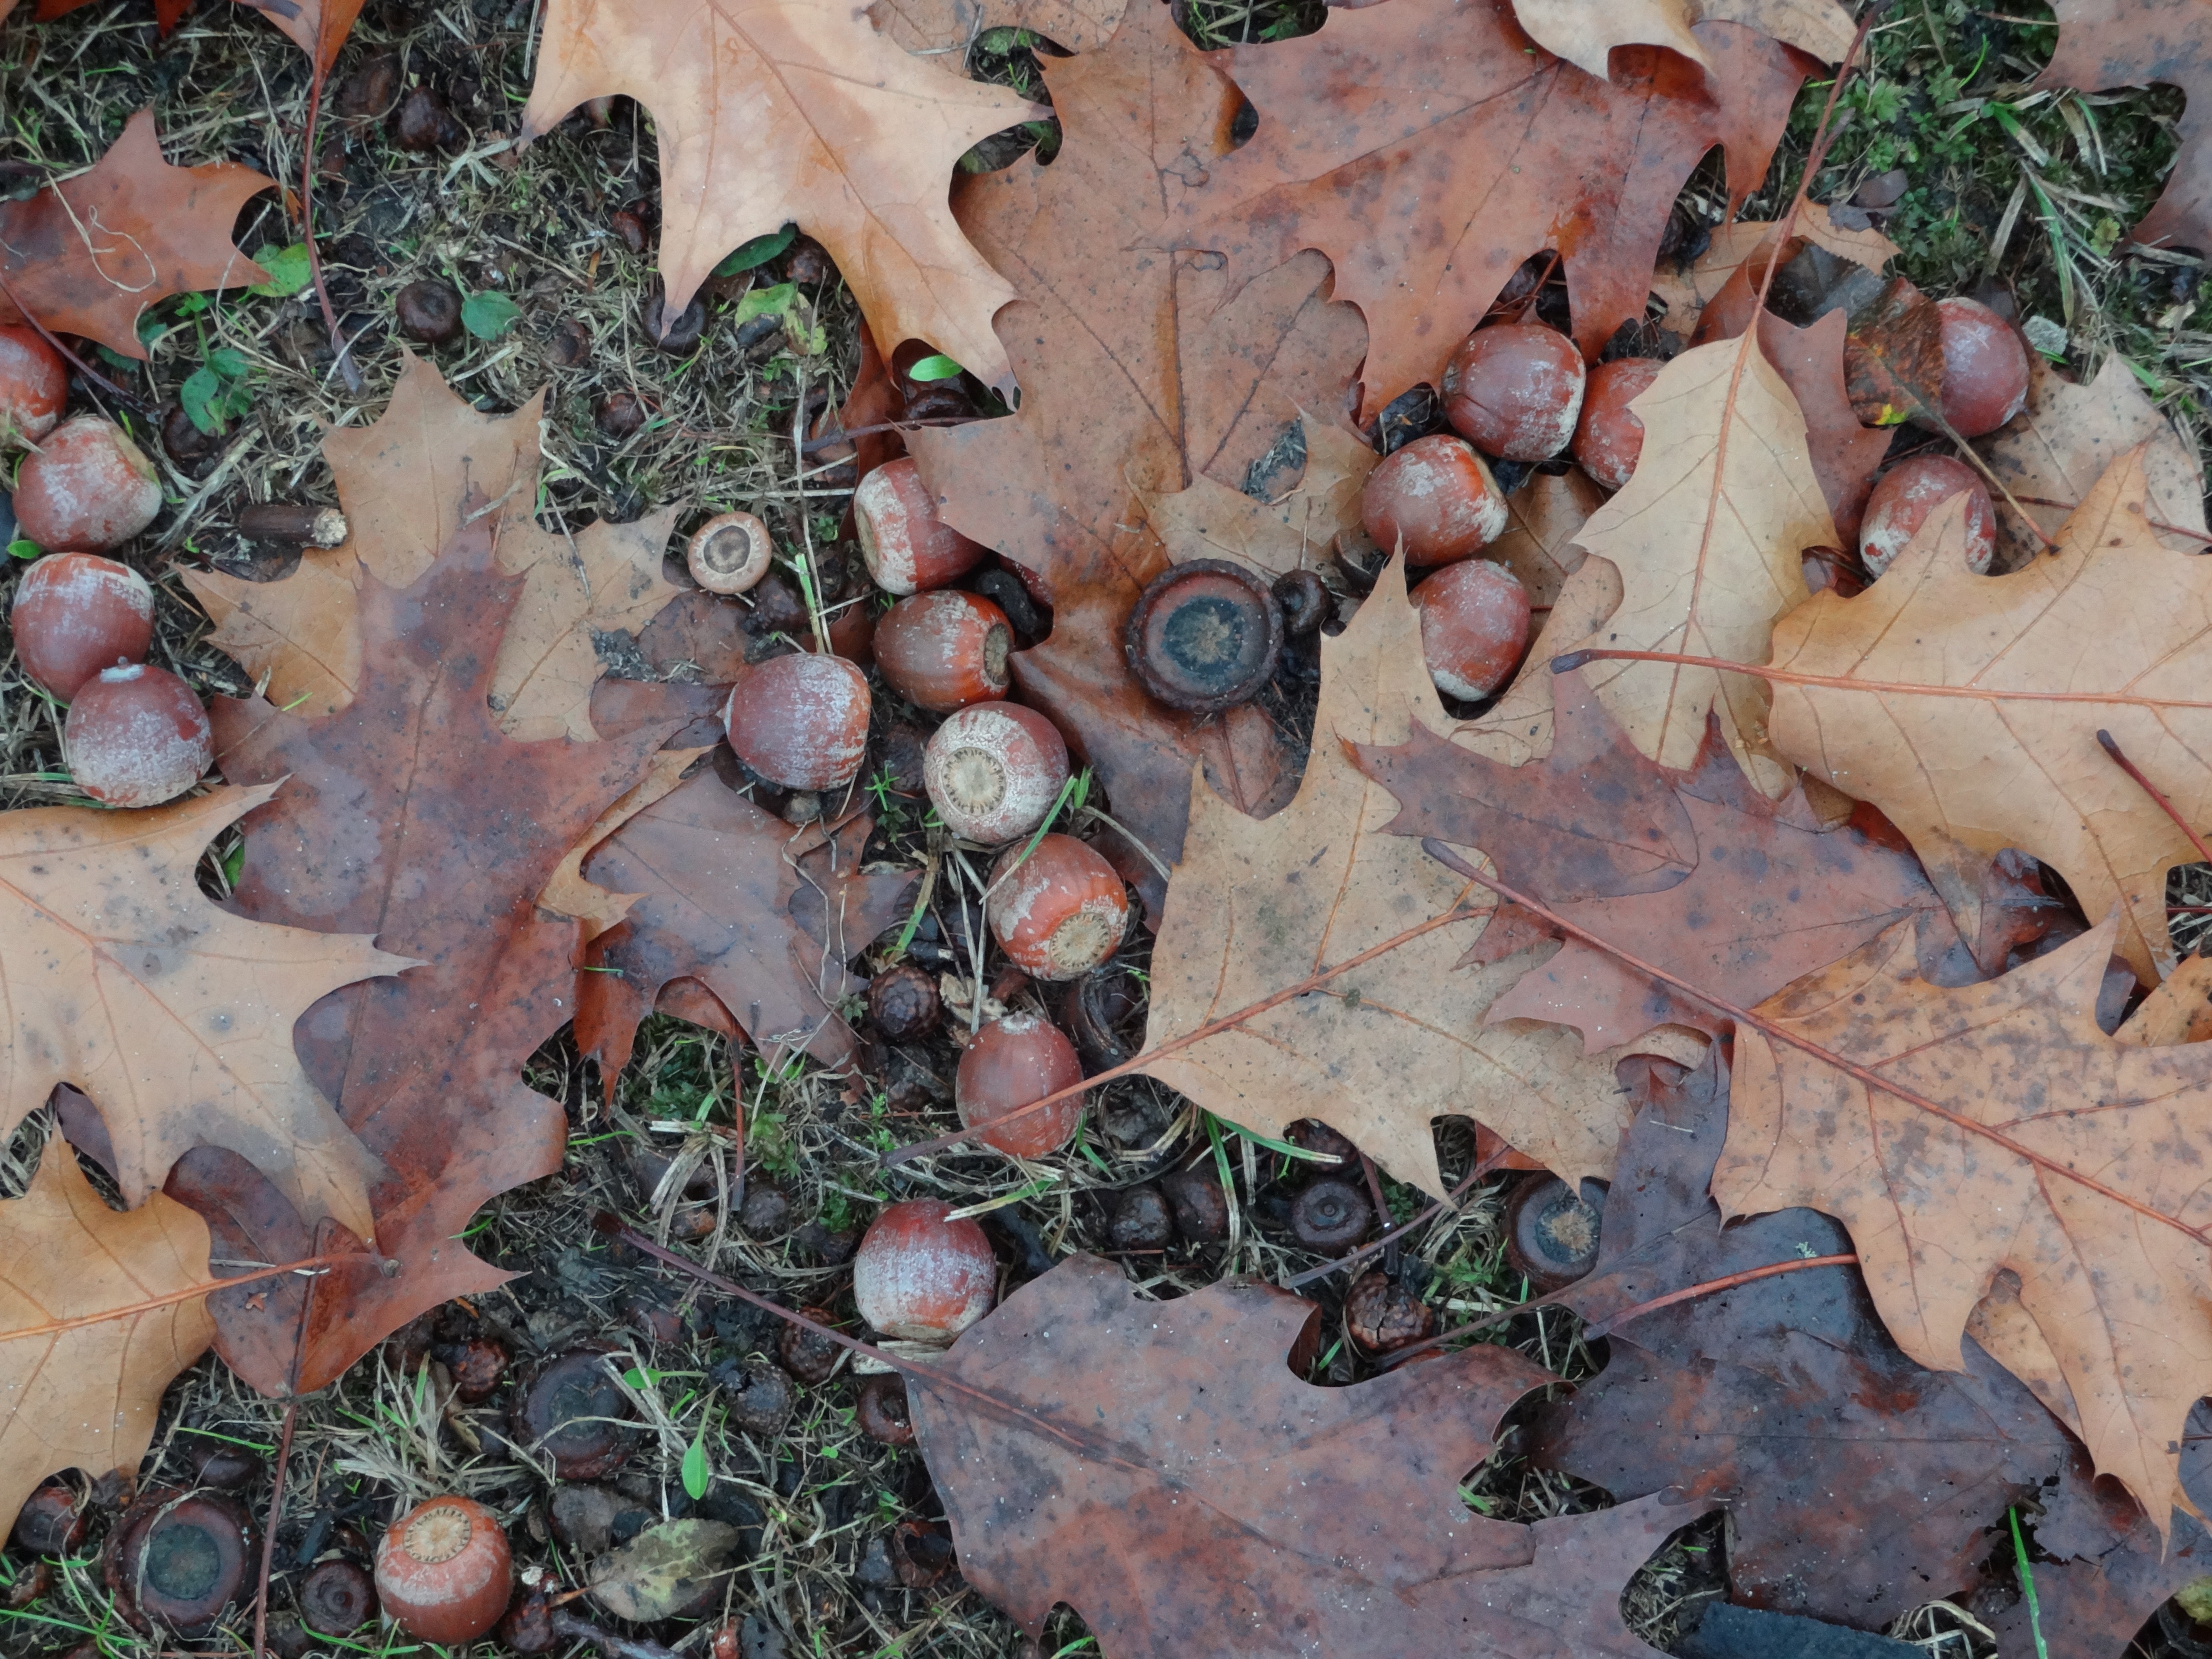
tree, plant, wood, leaf, flower, autumn, oak, auriculariales, acorns, woody plant